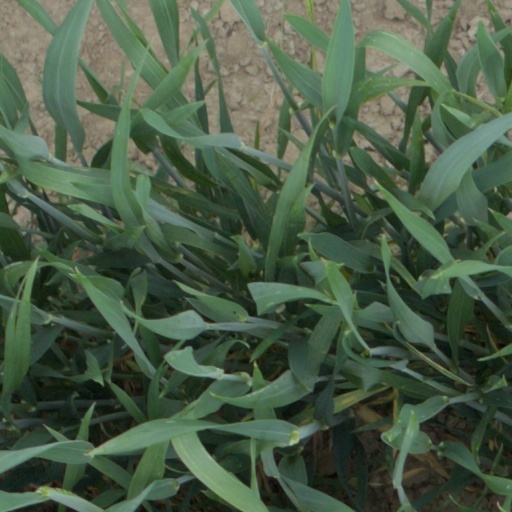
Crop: wheat